Mary Anne à Beckett

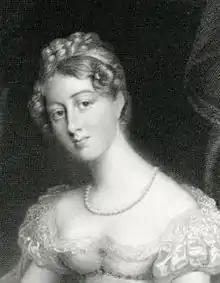
Mary Anne à Beckett

Mary Anne à Beckett (29 April 1815 – 11 December 1863) was an English composer, primarily known for opera. She was the wife of the writer Gilbert à Beckett, who provided the libretti for two of her operas. Their children included the writers Gilbert Arthur à Beckett and Arthur William à Beckett. Her theatrical connections included her brother, the actor and producer impresario Augustus Glossop Harris, and his eldest son, also an impresario, Sir Augustus Harris.